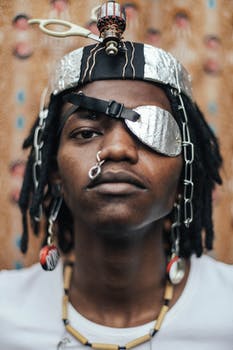
Label: No Watermark